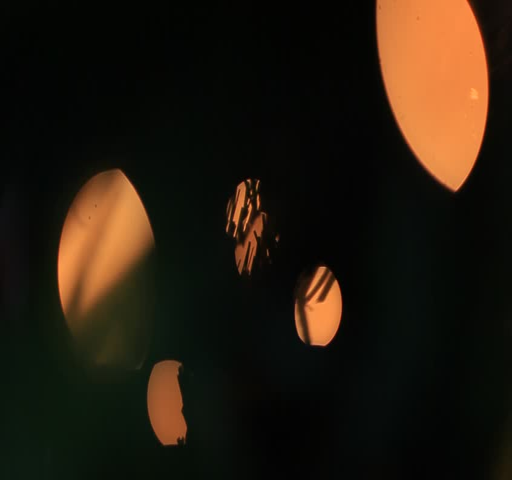
orange lights rising in the dark